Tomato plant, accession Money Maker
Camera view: horizontal (90 deg, fisheye); turntable rotation: 0 degrees
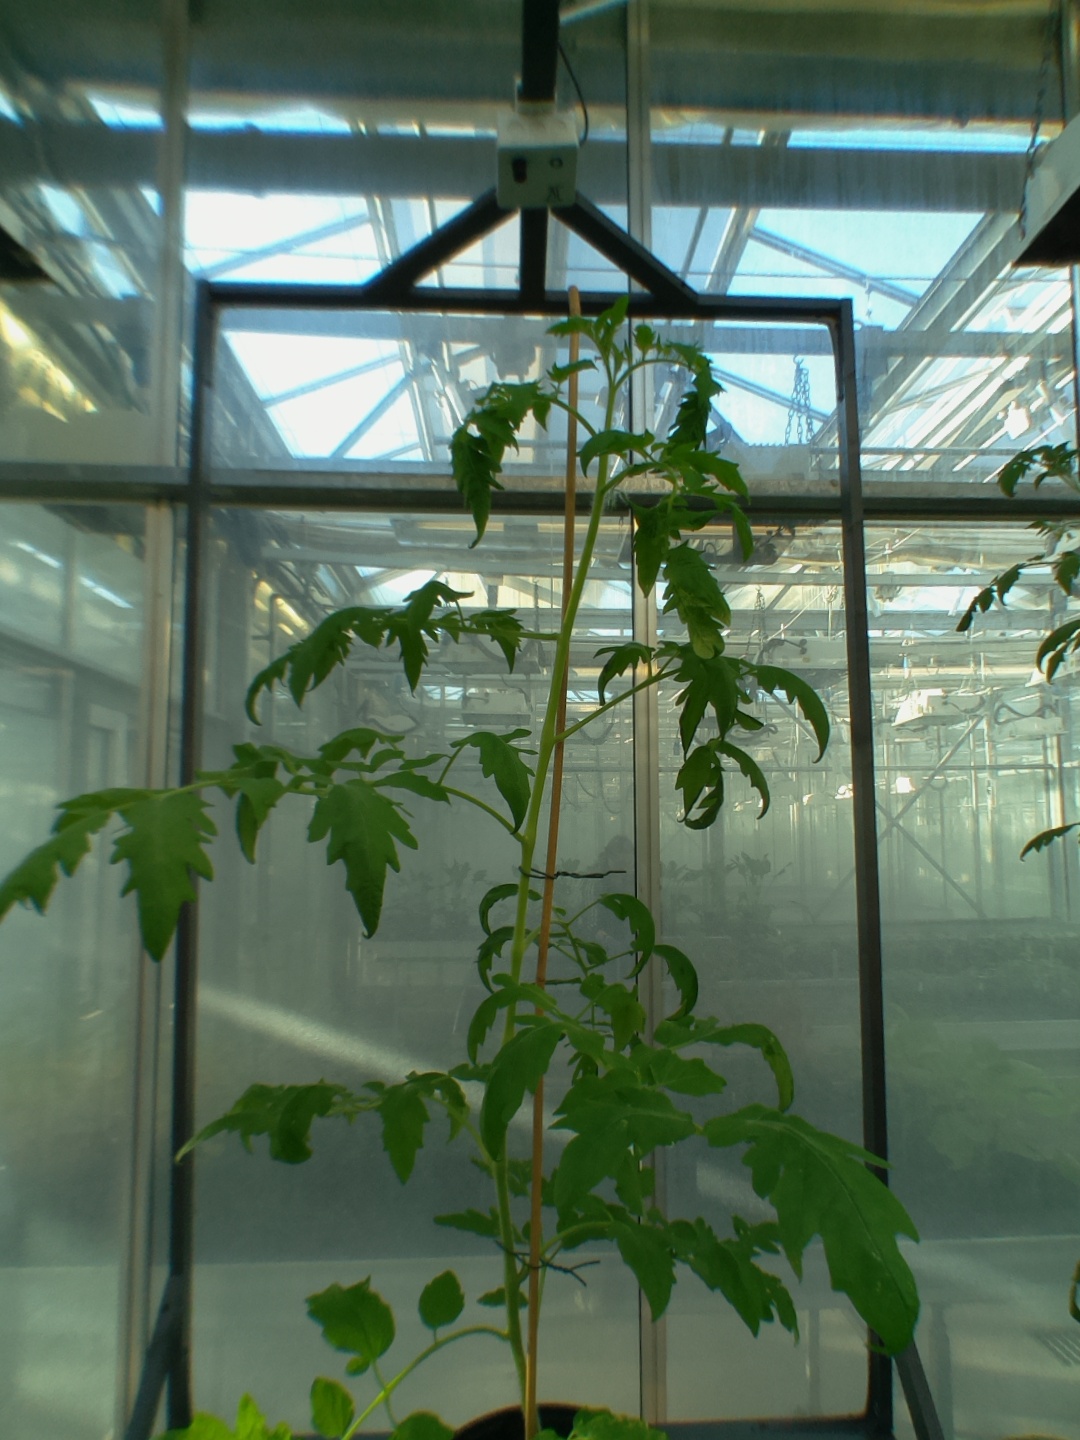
BBCH growth stage 52: 2 inflorescences visible